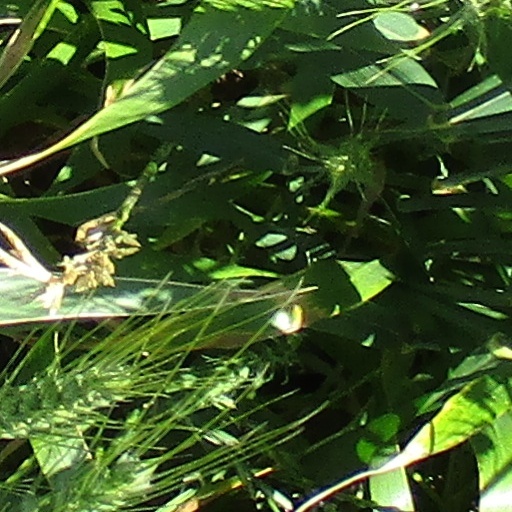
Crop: wheat